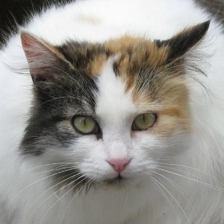
Label: animals